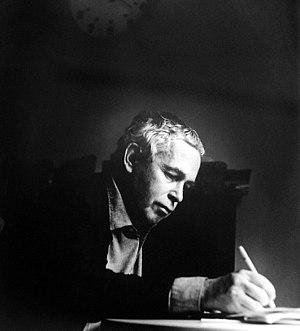
Sir Gordon Howard Eliot Hodgkin est un peintre et graveur britannique né le 6 août 1932 à Hammersmith et mort le 9 mars 2017 à Londres.